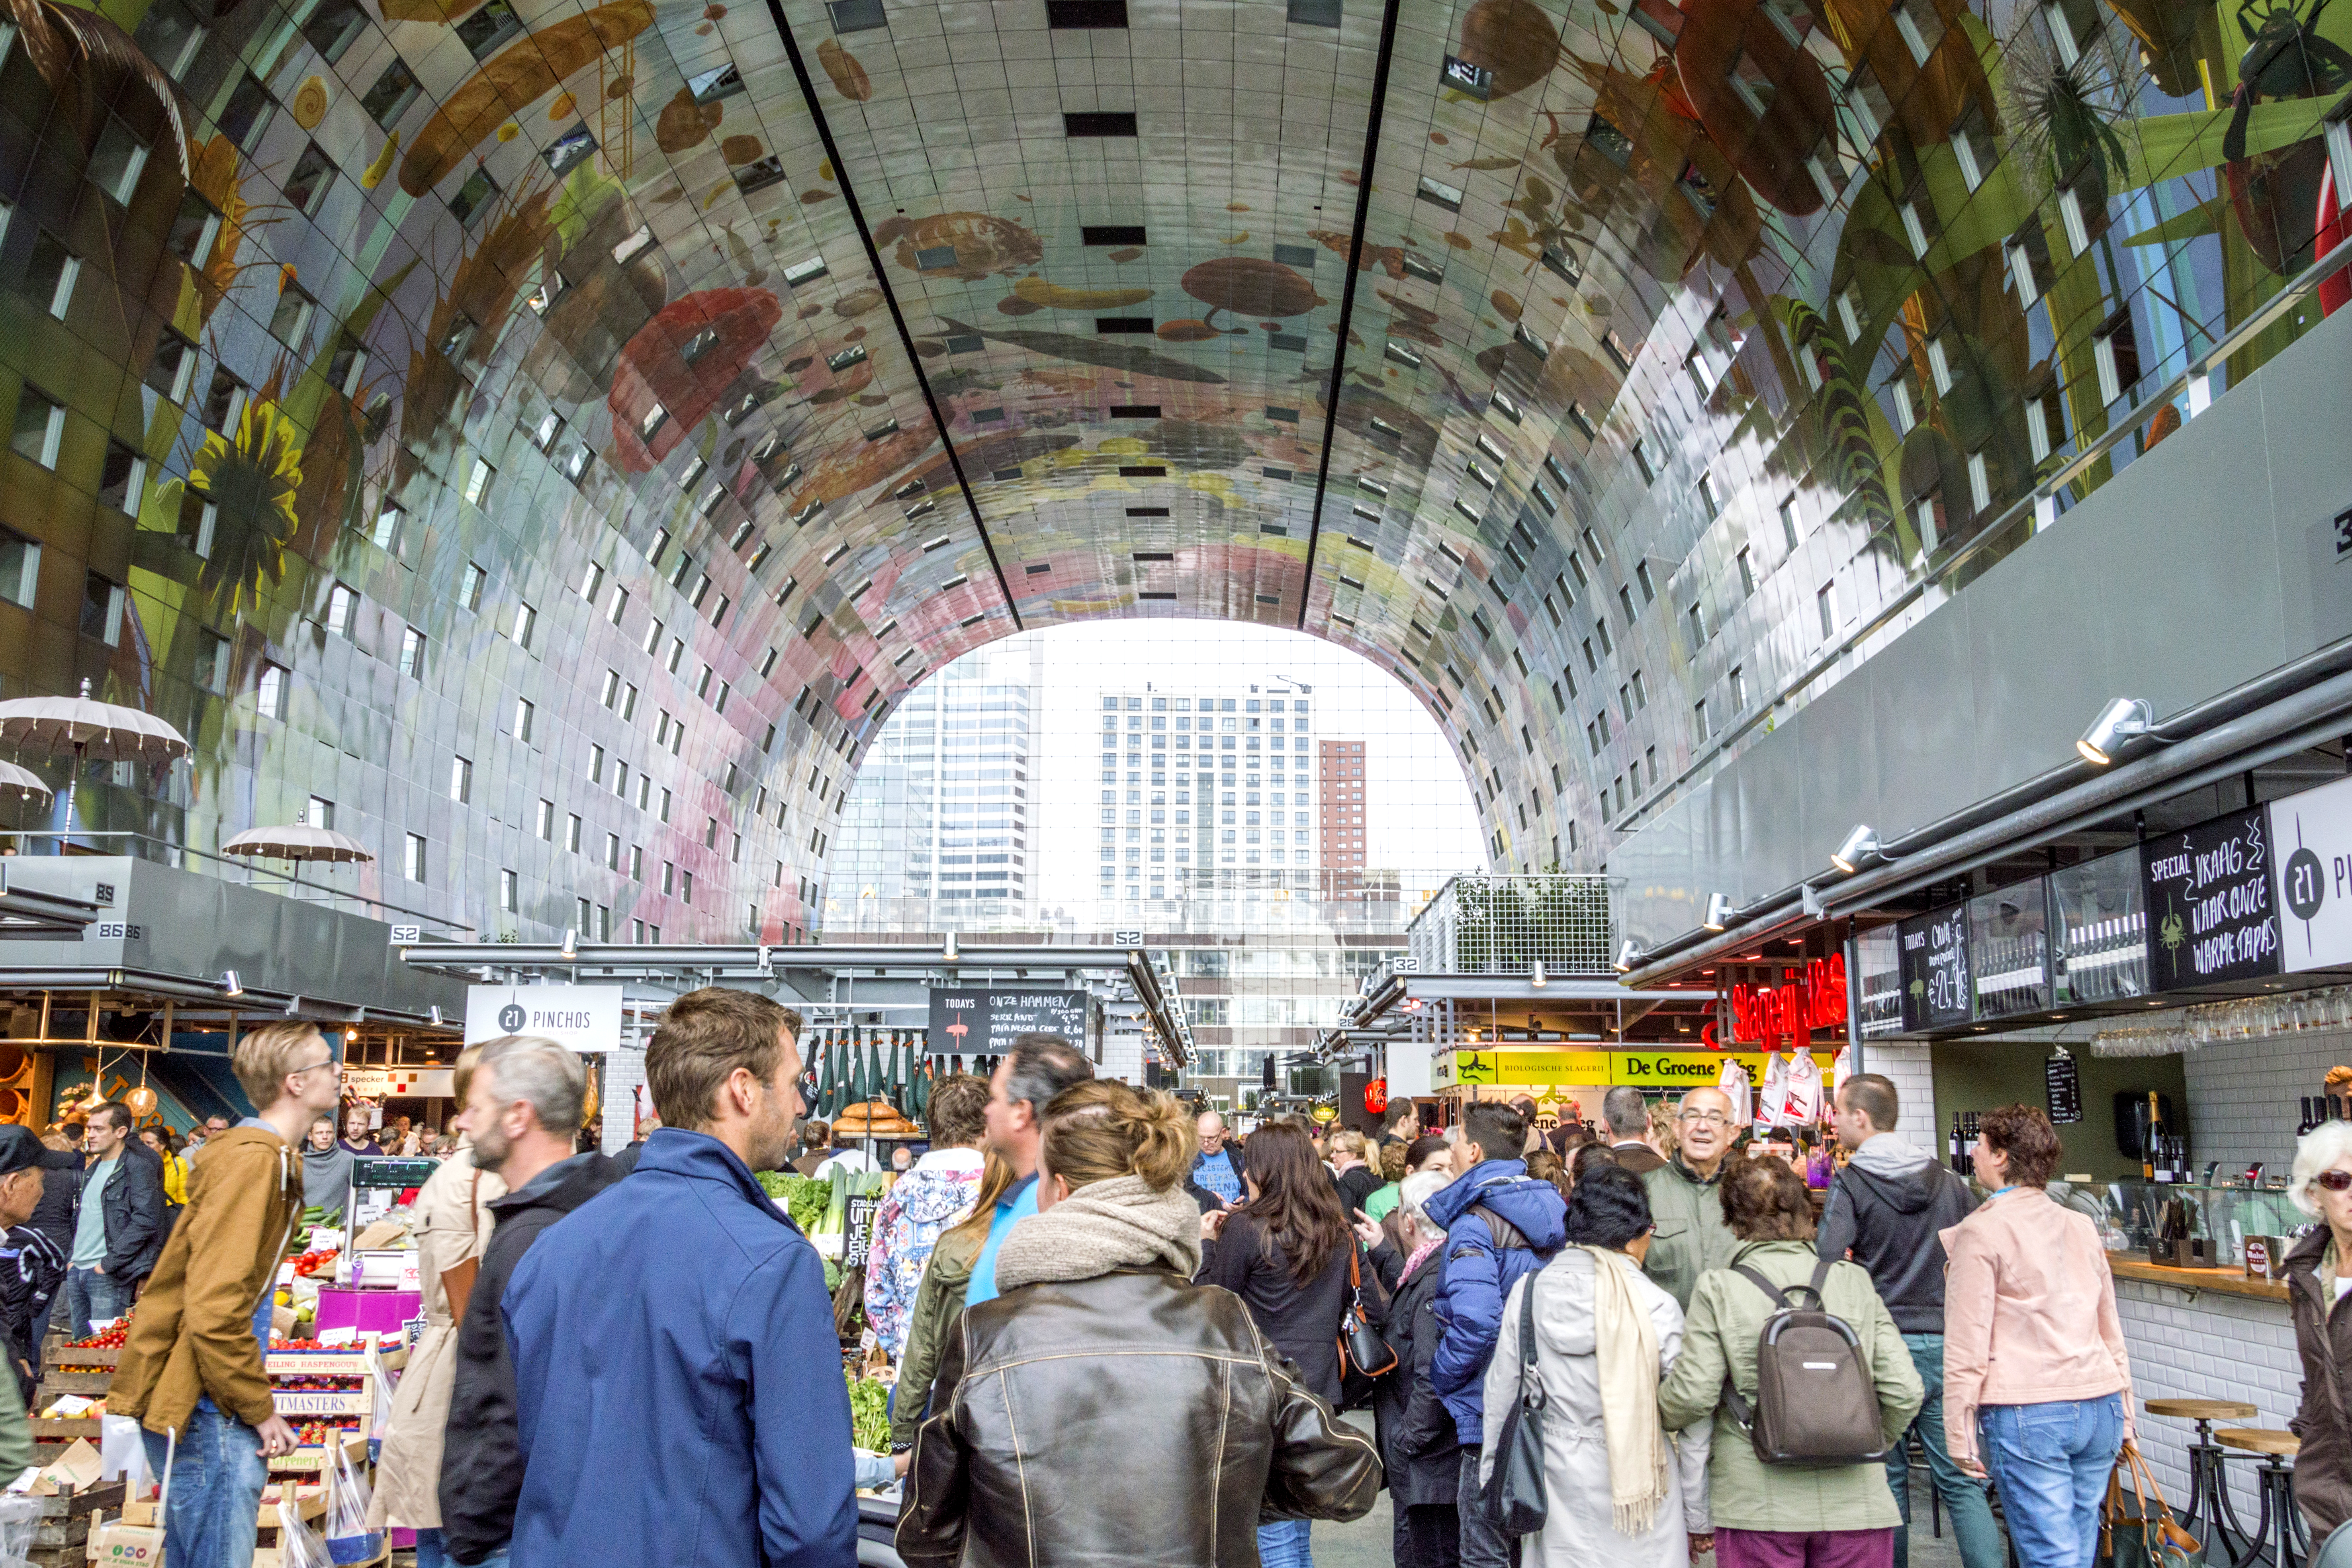
outdoor, architecture, photography, van, building, city, crowd, photo, transport, bazaar, market, marketplace, nikon, shopping, tourism, public transport, public space, holland, nederland, netherlands, rotterdam, de, infrastructure, dutch, outdoorphotography, picture, photograph, fotos, foto, fotografie, pd, fair, retail, paulvandevelde, pdvandevelde, padagudaloma, dordrecht, nederlandinfotos, eventphotography, evenementenfotografie, pvdvfotografie, pdvandeveldedordrecht, nederlandsefotografie, dutchphotogaraphy, totallydutch, fotografienederland, hollandsefotografie, fotografieholland, velde, demarkthal, shopping mall, urban area, human settlement, paulvandeveldedordrecht